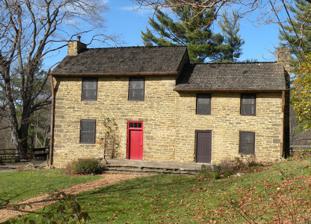
Building: Oliver Miller Homestead
Country: United States of America
Year built: 1808
Historic house in Pennsylvania, United States United States historic place James Miller House U.S. National Register of Historic Places Pittsburgh Landmark – PHLF Show map of Pennsylvania Show map of the United States Location South Park Township, Pennsylvania Coordinates 40°19′12″N 80°0′24″W / 40.32000°N 80.00667°W / 40.32000; -80.00667 Area 1 acre (0.40 ha) Built 1772, 1808, 1830 Architect Miller, James; Miller, Oliver NRHP reference No. 75001605 Significant dates Added to NRHP January 17, 1975 Designated PHLF 1979 The Oliver Miller Homestead , site of the James Miller House , is a public museum that commemorates pioneer settlers of Western Pennsylvania . It is located in Allegheny County, Pennsylvania 's South Park 10 miles (16 km) south of downtown Pittsburgh in South Park Township . The Millers were among the first families in the area when the land was opened for settlement in 1769 - 1770. Oliver Miller died in 1782, a decade before the Whiskey Rebellion, which put the property at the center of early-American history. His son, James Miller, inherited the farm. In 1794, US Marshal David Lennox was led to the home of William Miller, brother of James, by John Neville (who was related to the Millers through marriage) to issue a writ of non-compliance for not registering his still. It came with a steep fine and a summons to Philadelphia. Varying accounts of the event are in agreement that a shot was fired during the confrontation at William Miller's home by someone in the group of men who confronted the marshal. They were probably farmhands working in the field. The eye-witness account states their language was unknown to Lenox and Neville, which might have been a variation of Irish or Scottish. William Miller's homestead was located on South Park Golf Course, just up the lane from his brother's property. William was the captain of the local militia, and fate would have it that on the same day, the militia was drilling at Mingo Creek. Word quickly reached the militia about the event that had taken place at William's property which culminated in the assault on Neville's home in the coming days. It was added to the National Register of Historic Places in 1975. History and architectural features The house was built on the site of the Oliver Miller Homestead, which was first settled in 1772. There is conjecture that when the Millers arrived, a springhouse was already on the property from the original property owner, Silas Deckster / Daxter. A date was recently discovered on the springhouse that reads either "1765" or "1785". Either date would make it the oldest structure in Allegheny County's parks system. First, there was a log home built on the property. From an early account, it was a two-story structure with a winding staircase in the corner. This house was known locally for its shingles, a rare feature on early-American homes in this part of the country. At some point in the late 1700s, the stone kitchen was added to the back. The smaller stone addition on the right side of the home was erected in 1808, attached to the original log structure. In 1830, the log structure was torn down and the larger stone portion on the left was added. This home is sometimes referred to as "Stone Manse", a name first found in early park records from the 1920's. A manse is a home occupied by a Presbyterian minister. Although no minister ever lived here, the Millers hosted Bethel Presbyterian Church services in the 1770s - 1780s before a proper worship house was constructed. It was added to the National Register of Historic Places in 1975, and is a stop on the American Whiskey Trail . See also National Register of Historic Places listings in Allegheny County, Pennsylvania References Baldwin, Leland. Whiskey Rebels: The Story of a Frontier Uprising . Pittsburgh: University of Pittsburgh Press, 1939. Cooke, Jacob E. "The Whiskey Insurrection: A Re-Evaluation." Pennsylvania History , 30, July 1963, pp. 316–364.